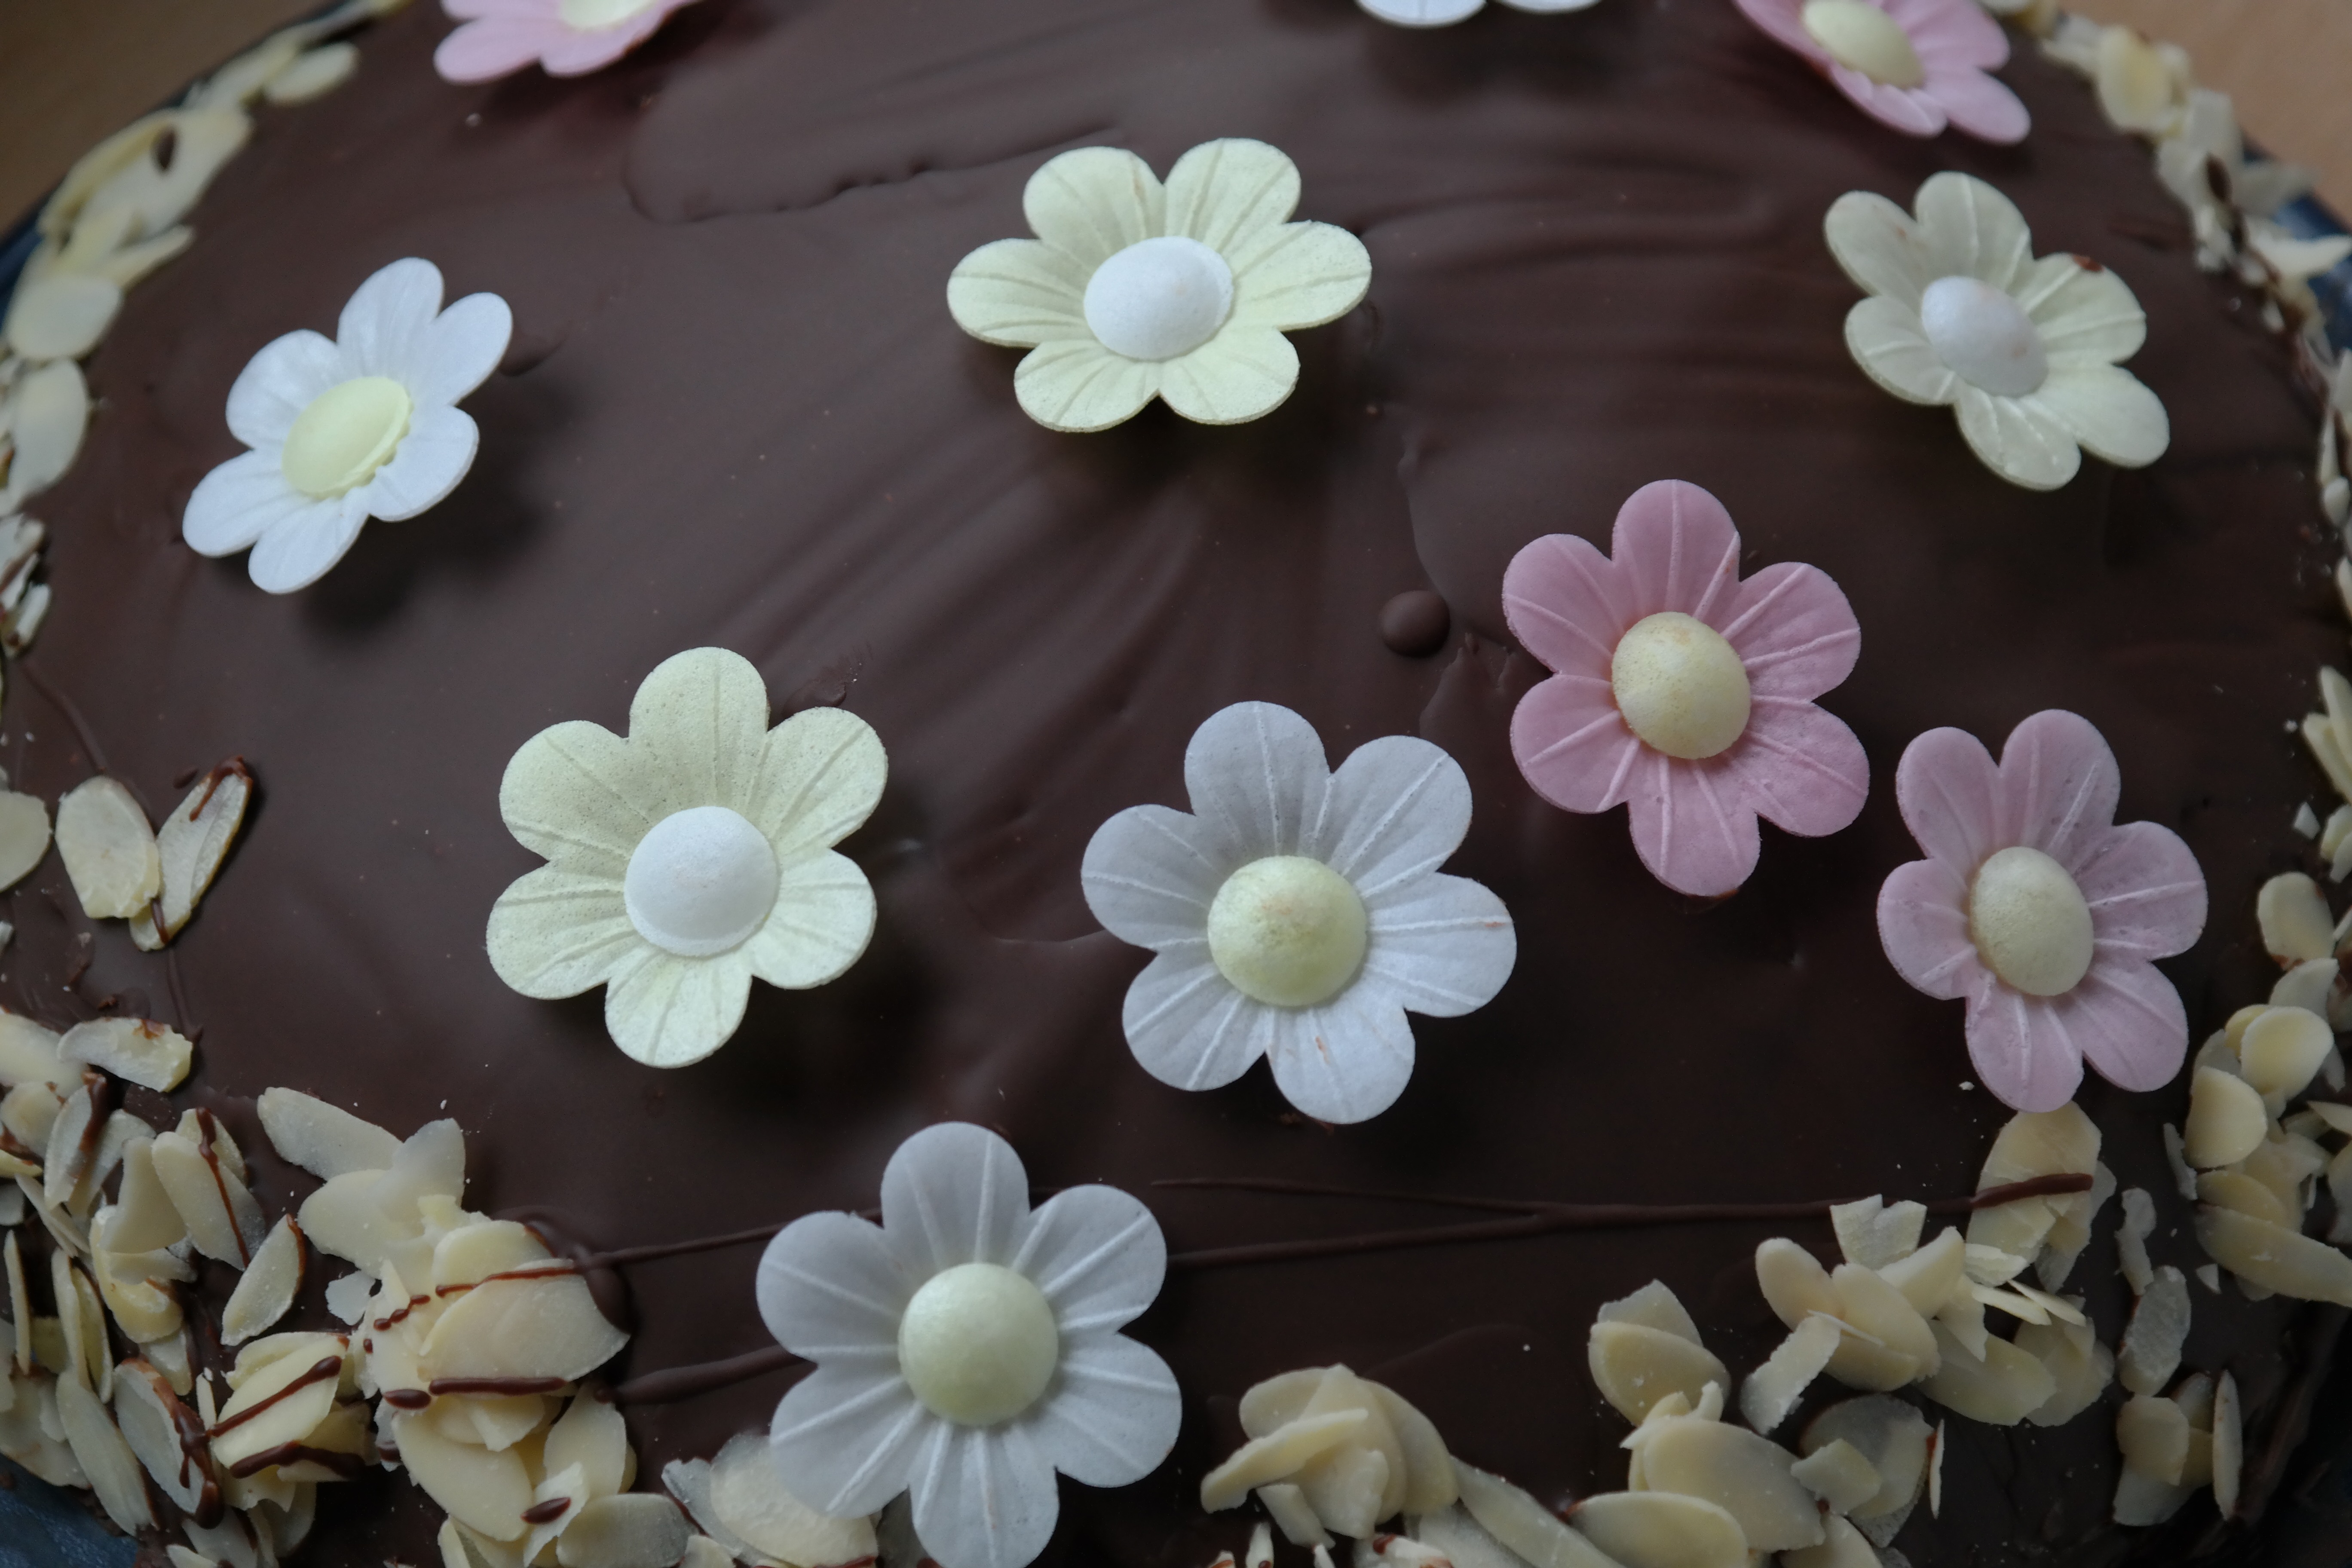
sweet, flower, petal, floral, food, chocolate, dessert, delicious, cake, ornament, chocolate cake, icing, fondant, baked goods, flavor, coffee party, torte, sugar paste, buttercream, cake decorating, rum bomb